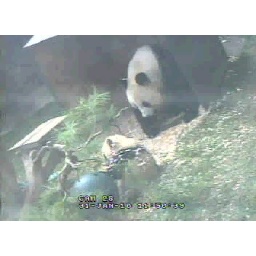
2010-01-31 1-43-39 covered in sawdust, playing with Bai, distracted by the blue ball